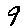
Label: 9